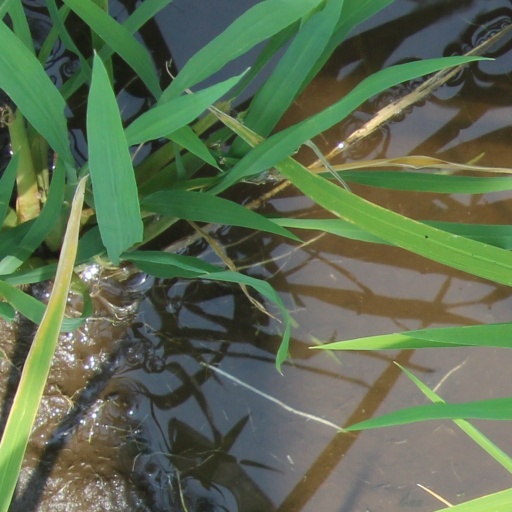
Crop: rice